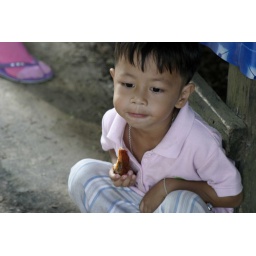
A boy in the market